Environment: real
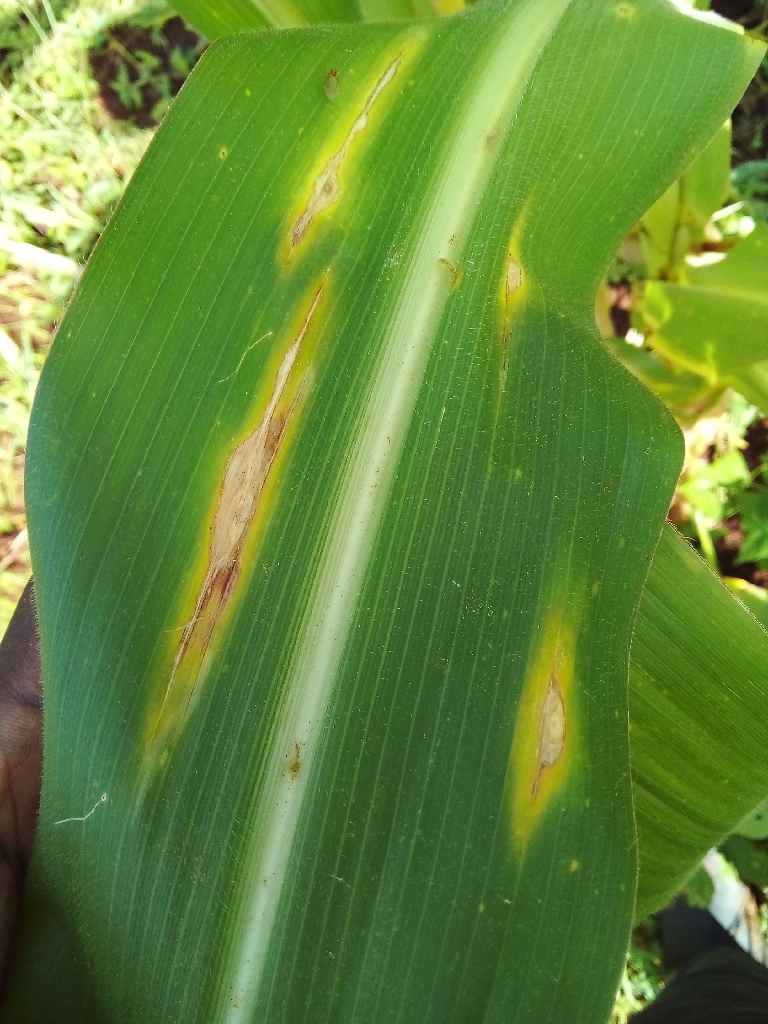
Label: northern_corn_leaf_blight